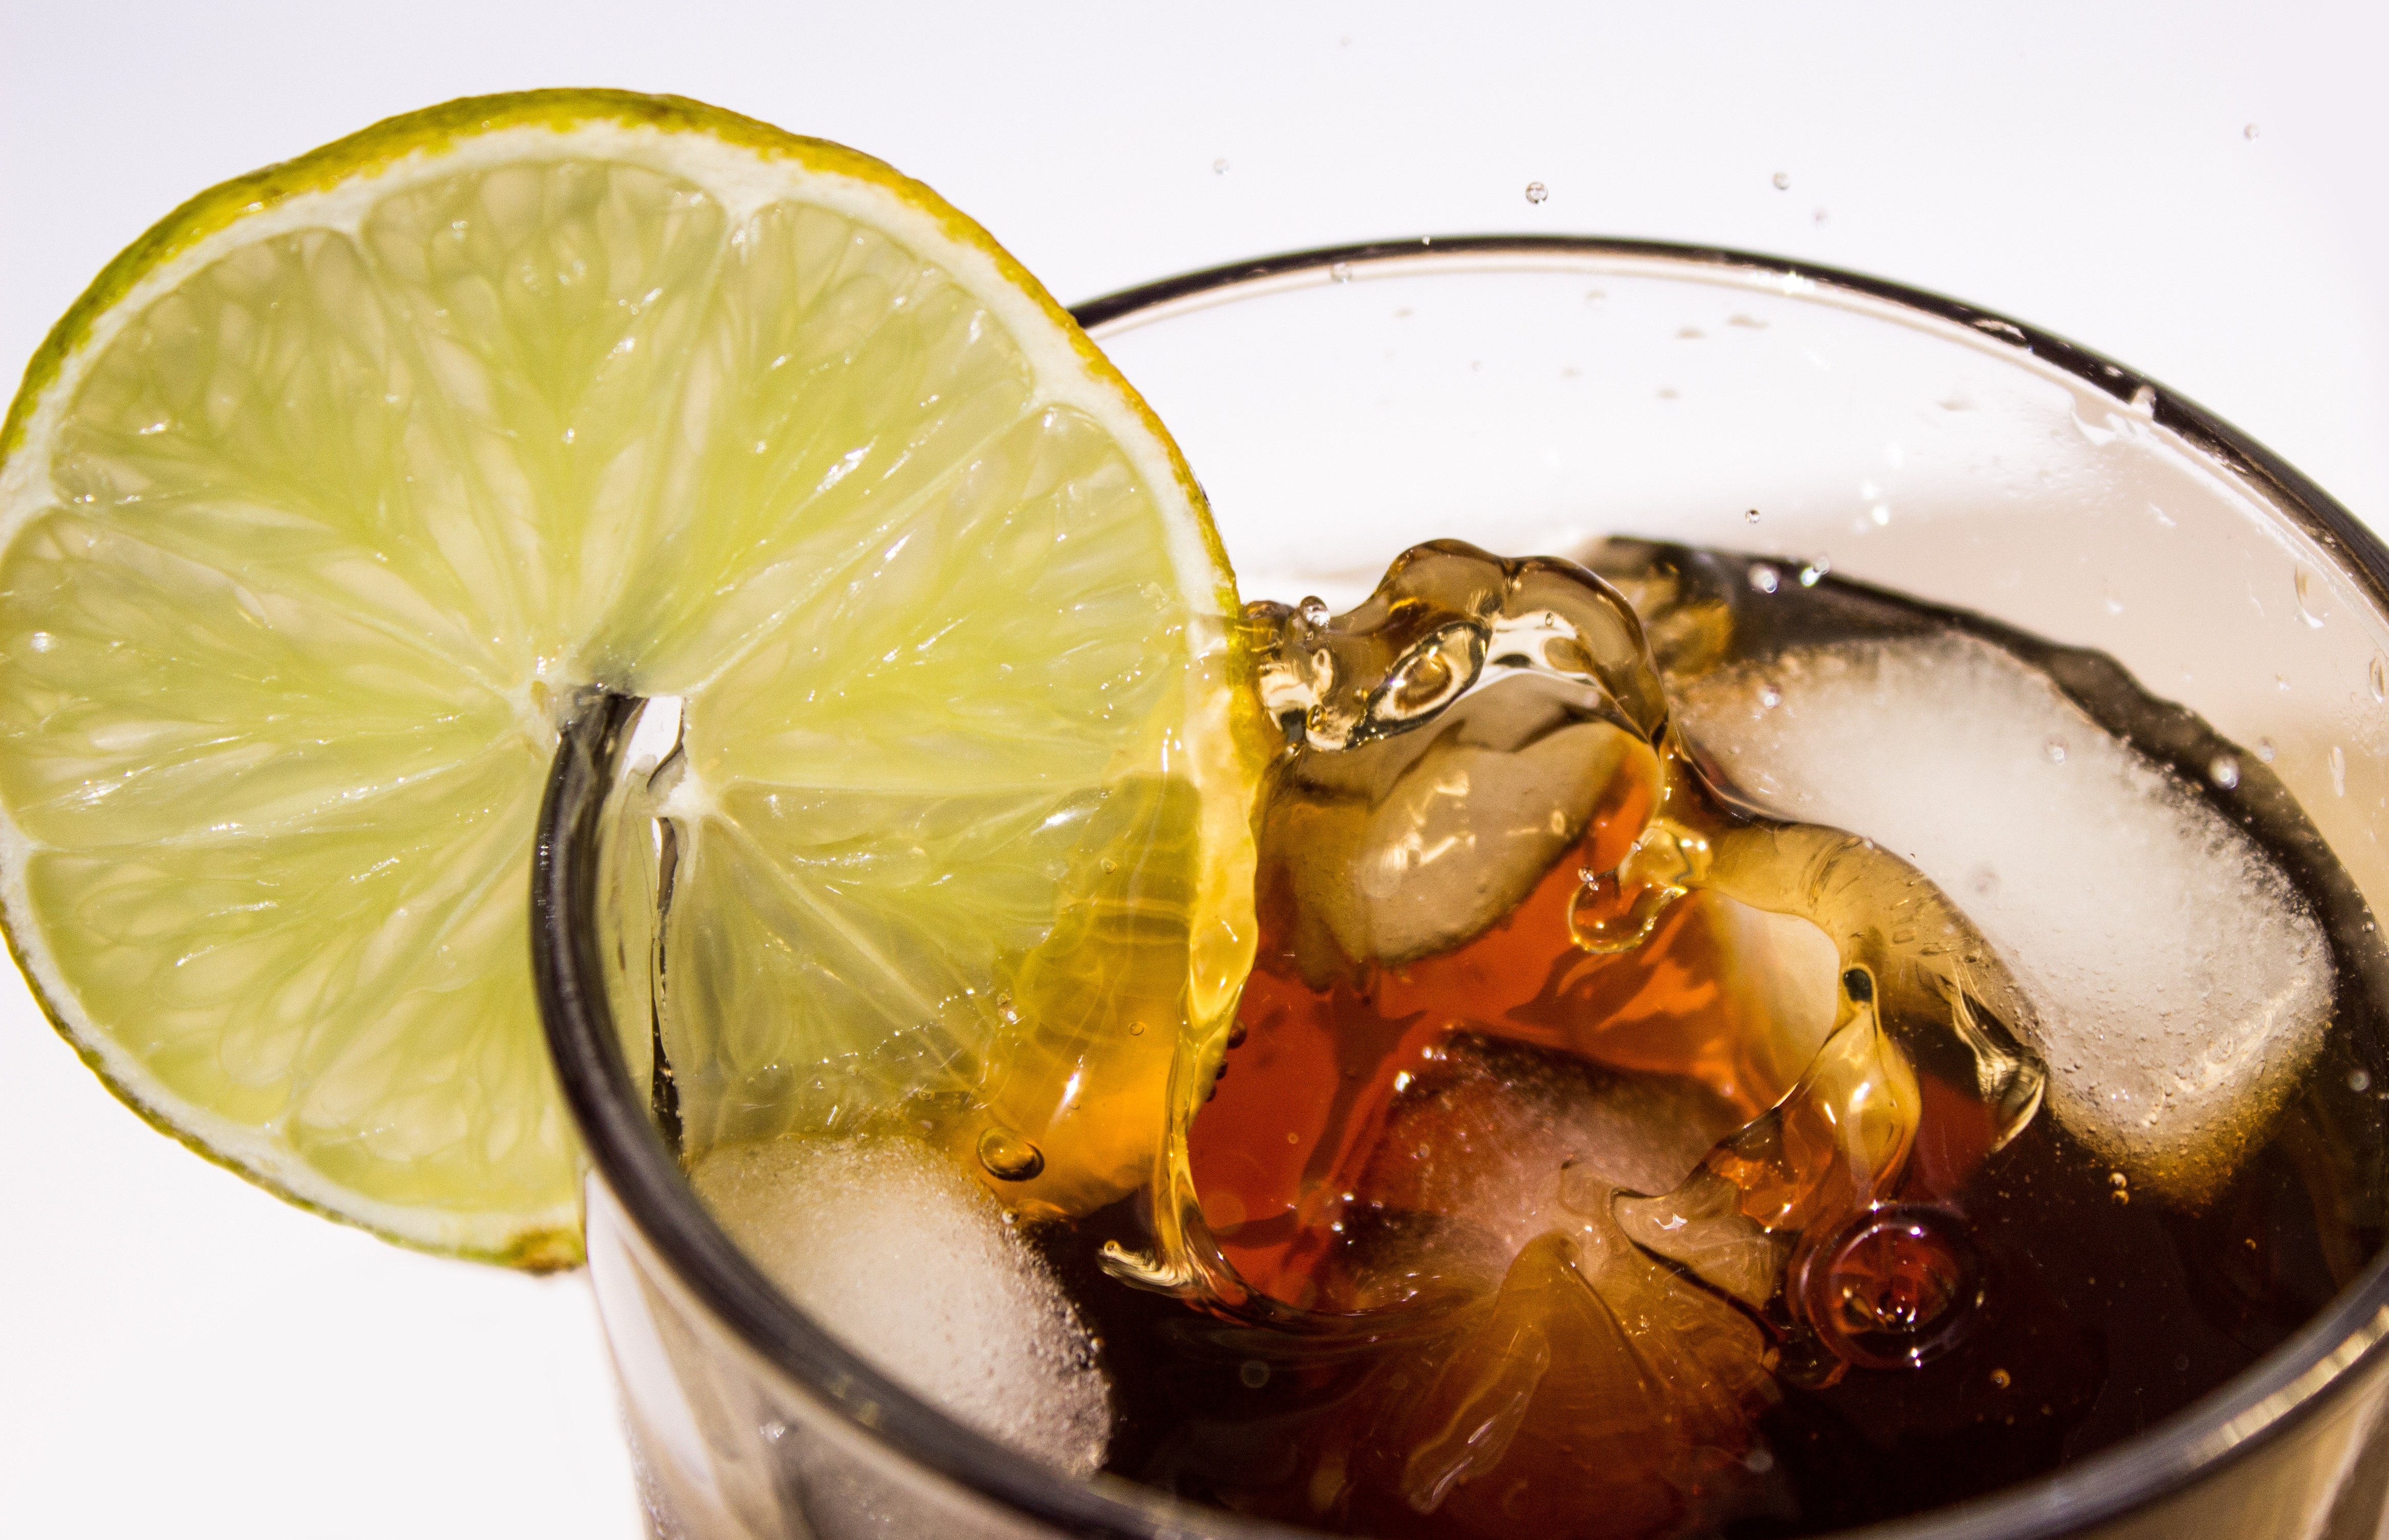
sweet, glass, summer, coke, splash, lemonade, drink, delicious, lemon, cocktail, coca cola, refreshment, cola, frisch, soft drink, ice cubes, erfrischungsgetr nk, cocktail garnish, cuba libre